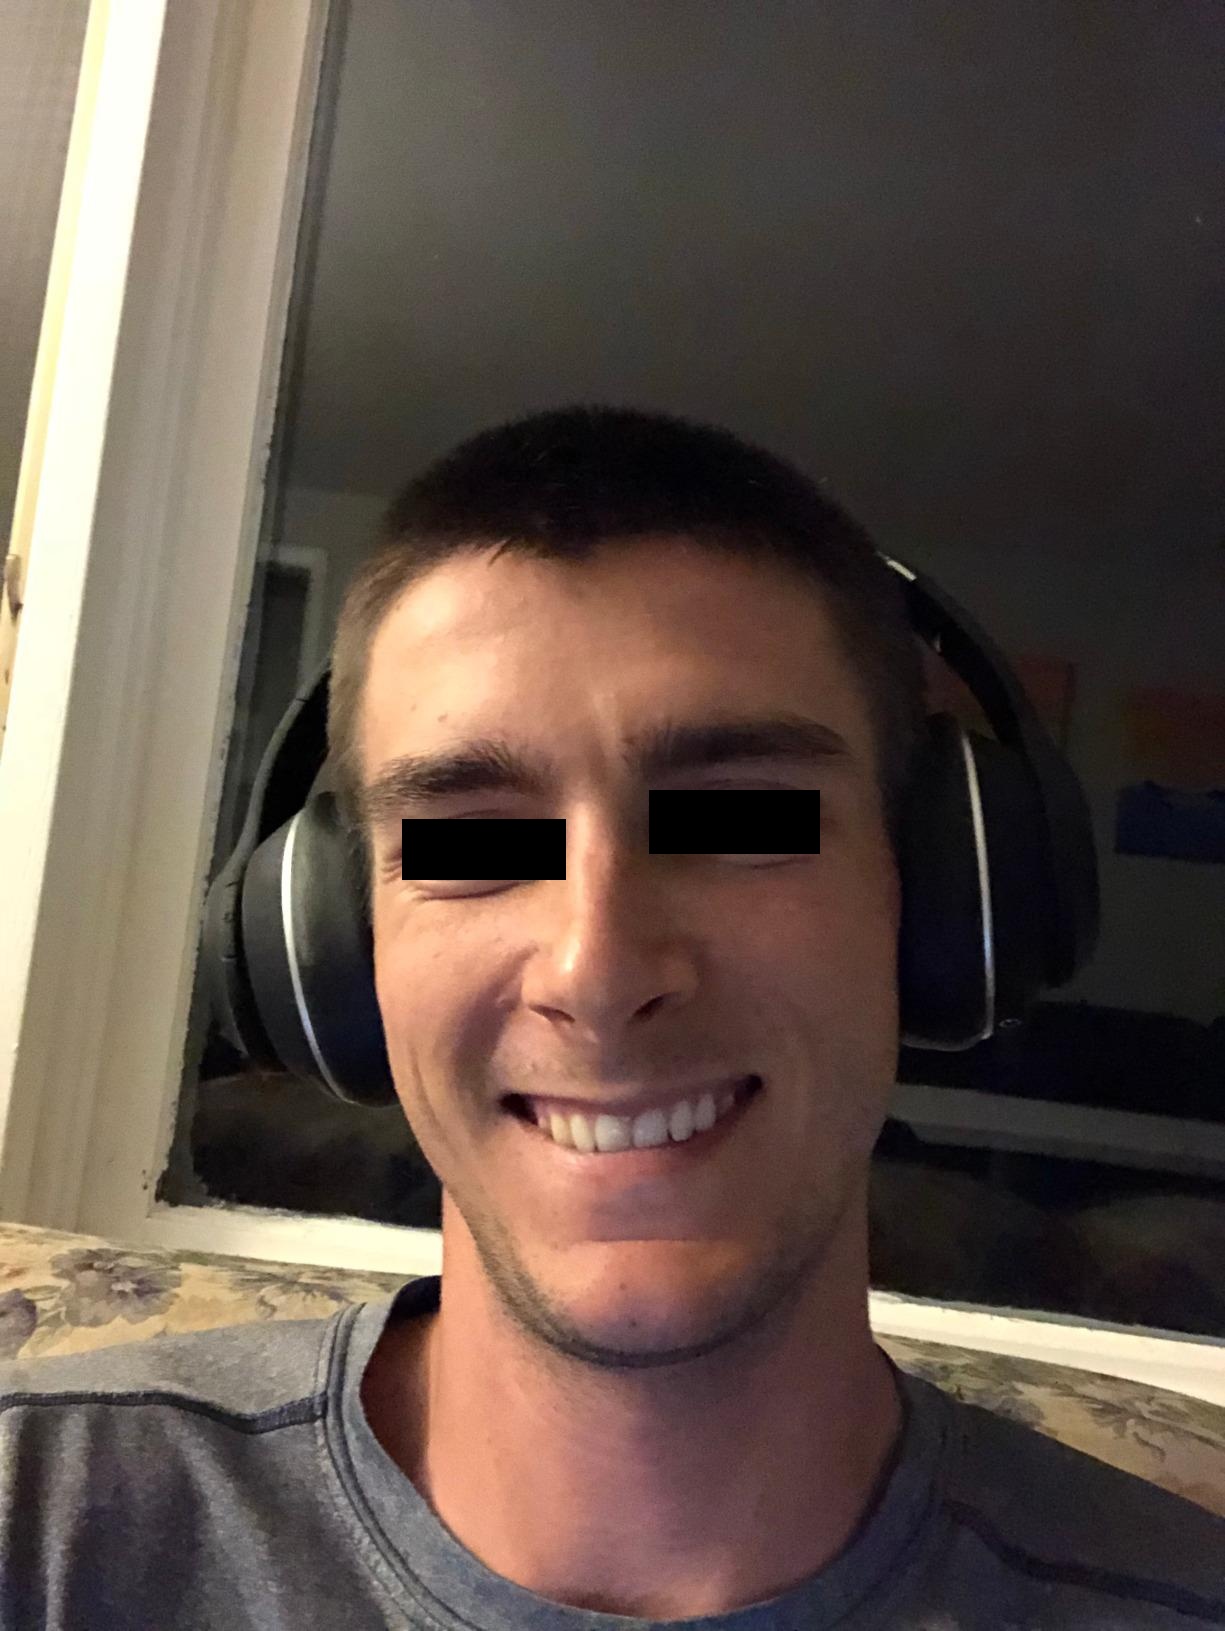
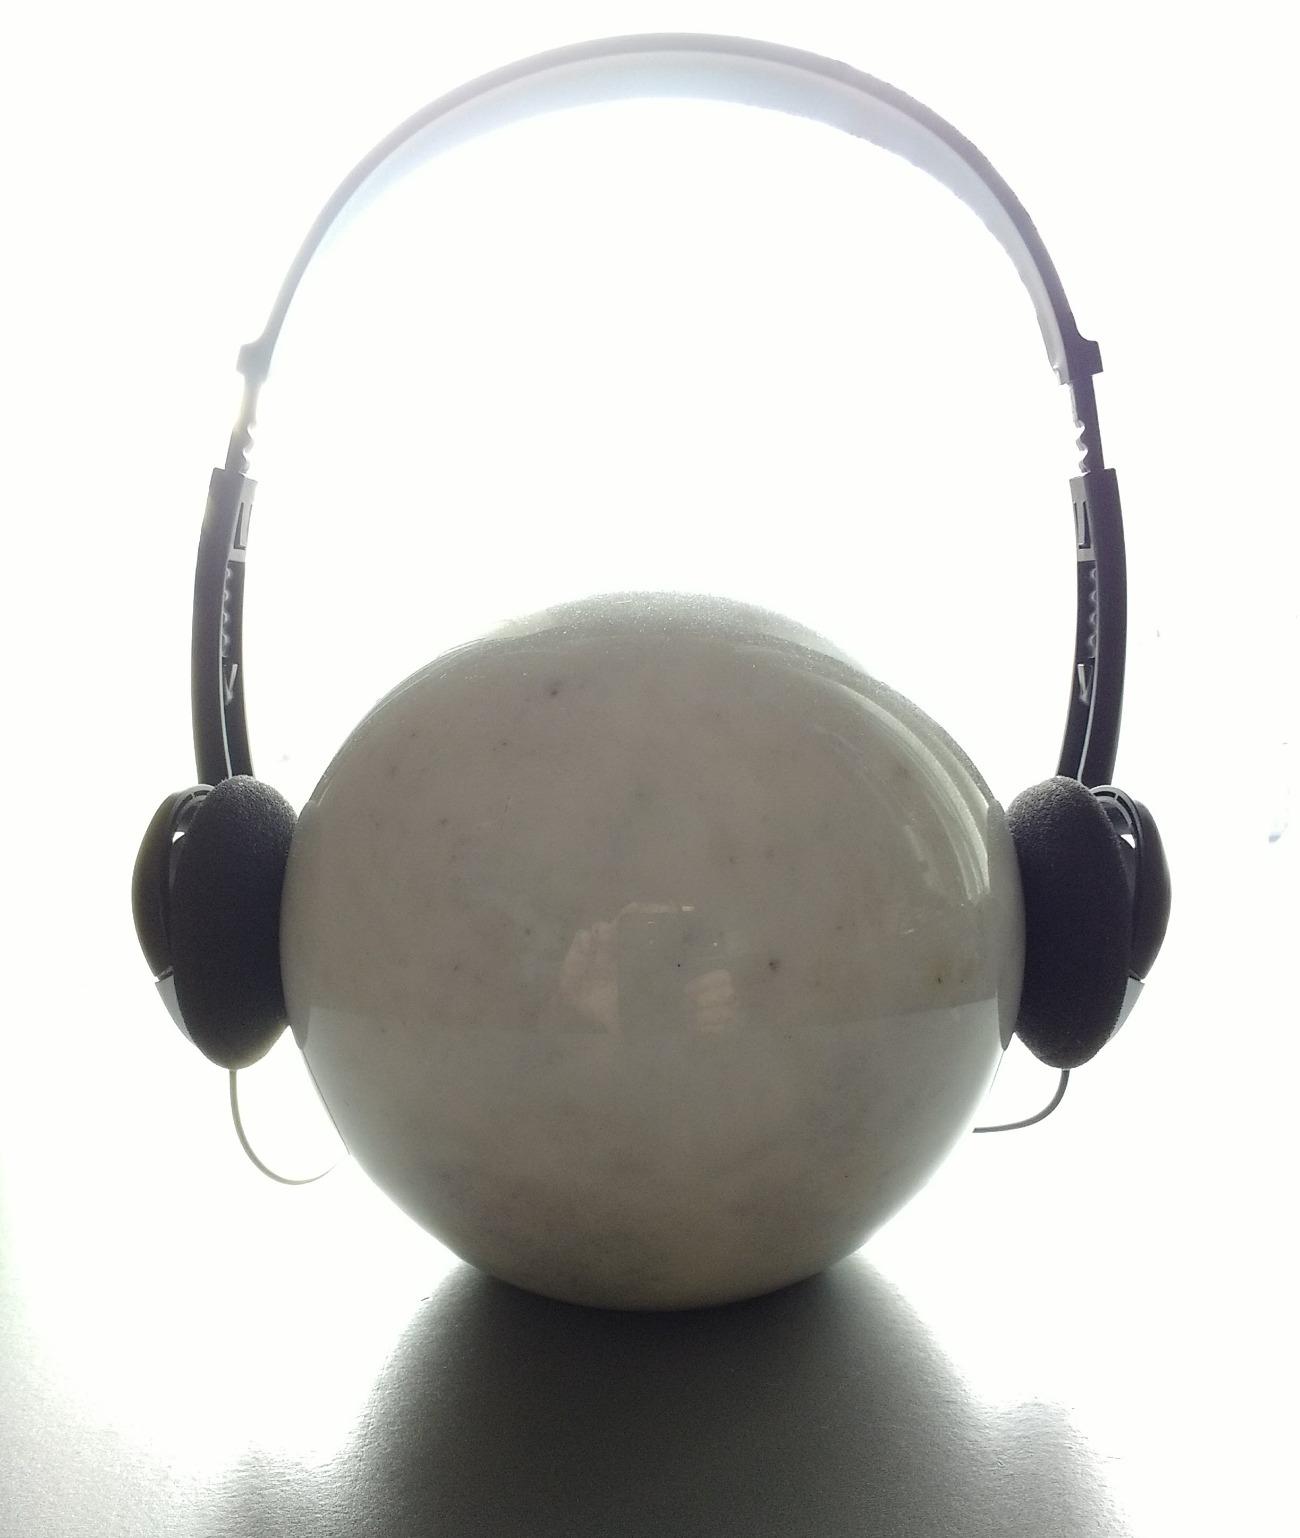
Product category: headphones
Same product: no